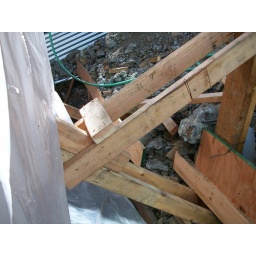
what's holding up the back wall while the ground beneath what used to be the laundry room gets dug up